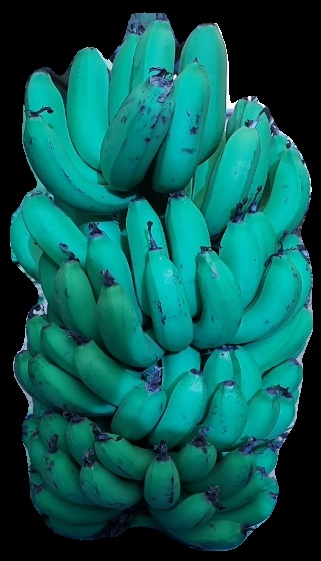
Variety: pachbale
Grade: grade2